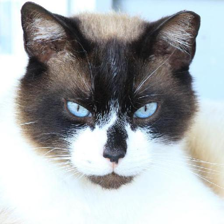
Label: animals